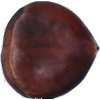
Label: Chestnut 1